Richard With

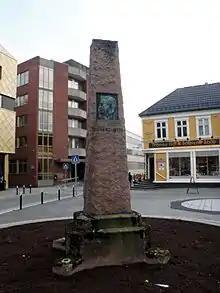
Richard With memorial stone "Richard Withs plass" in Tromsø

With had been involved in local politics. He served as a member of the Parliament of Norway for the constituency "Vesteraalen" from 1910 to 1912. He then remained in Kristiania (now Oslo) and lived here until his death in February 1930. In 1896, he was made Knight 1st Class of the Royal Norwegian Order of St. Olav. With was a leader of the Nordlendingenes Forening, an association of former residents who had relocated from the counties of Nordland, Troms and Finnmark in Northern Norway. He was awarded the Petter Dass Metal ("Petter Dass-medaljen") during the association's 50th anniversary in 1912.